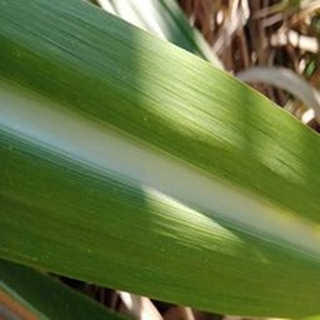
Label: healthy_sugarcane